2008 Summer Olympics

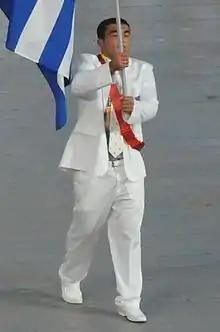
Ilias Iliadis led the Greek team into the Bird's Nest as the traditional first contingent.

Before the event started, the People's Liberation Army Navy Band performed the "Welcome March" song as delegations of both IOC and the Chinese government, led by Jacques Rogge and Hu Jintao, entered Beijing National Stadium (The "Bird's Nest"). The opening ceremony officially began at 8:00 pm China Standard Time (UTC+8) on 8 August 2008. The number 8 is associated with prosperity and confidence in Chinese culture, and the ceremonial start comprised a triple eight for the date and one extra for time (close to 08:08:08 pm). The ceremony was co-directed by Chinese filmmaker Zhang Yimou and Chinese choreographer Zhang Jigang and featured a cast of over 15,000 performers. The ceremony lasted over four hours and was reported to have cost over US$100 million to produce. UNGA President Miguel d'Escoto and leaders from 105 countries and territories attended this ceremony.